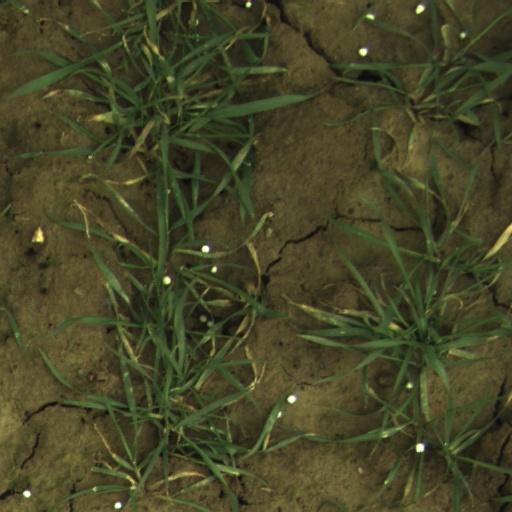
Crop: wheat